Michael (2011 Austrian film)

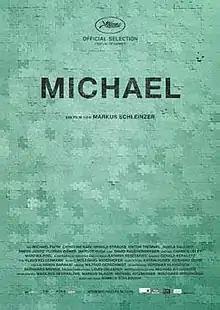
Austria release poster

Michael is a 2011 Austrian drama film written and directed by Markus Schleinzer, in his directorial debut. Loosely based on the Natascha Kampusch case, it follows the offender's viewpoint. Starring , as the film's title character, and David Rauchenberger as the abducted child.